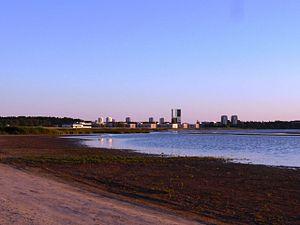
L’arrondissement de Haabersti est l'un des huit arrondissements de Tallinn en Estonie.